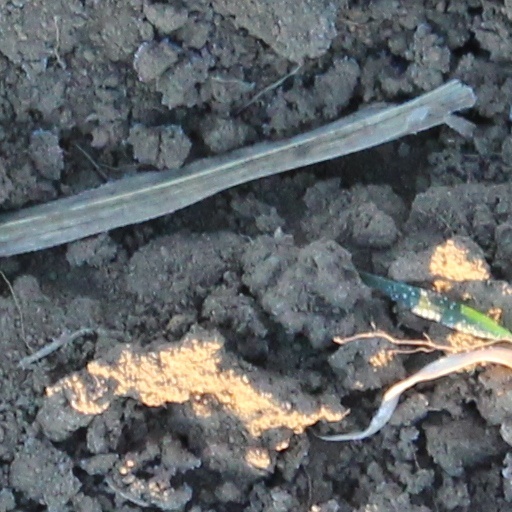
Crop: wheat